History of Gryfice

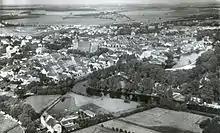
Panorama of Gryfice in 1940

At the end of the 13th century, the construction of the brick St. Mary's church with three naves began, and in 1300, the construction of defensive walls surrounding the city. Their total length reached 650 meters with a span of 200–350 meters. The city fortifications were enriched with 3 gates ( with a foregate, , and Rega Gate with a barbican), 3 shooting towers (Bridge Tower, and Mill Tower), numerous bastions, and a moat. The municipal council consisted of 9 to 12 councilors. Every year on St. Michael's Day (September 29), 1/3 of the council was changed. The authorities took over lower judiciary functions. In 1316 and 1357, the city entered into alliances against robbers who conducted raids, plundered, and attacked neighboring villages. These alliances restored the normalization of life and economic development.